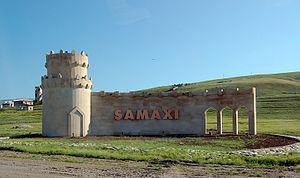
Şamaxı est un raion de l'Azerbaïdjan. Sa capitale est Chamakhi.